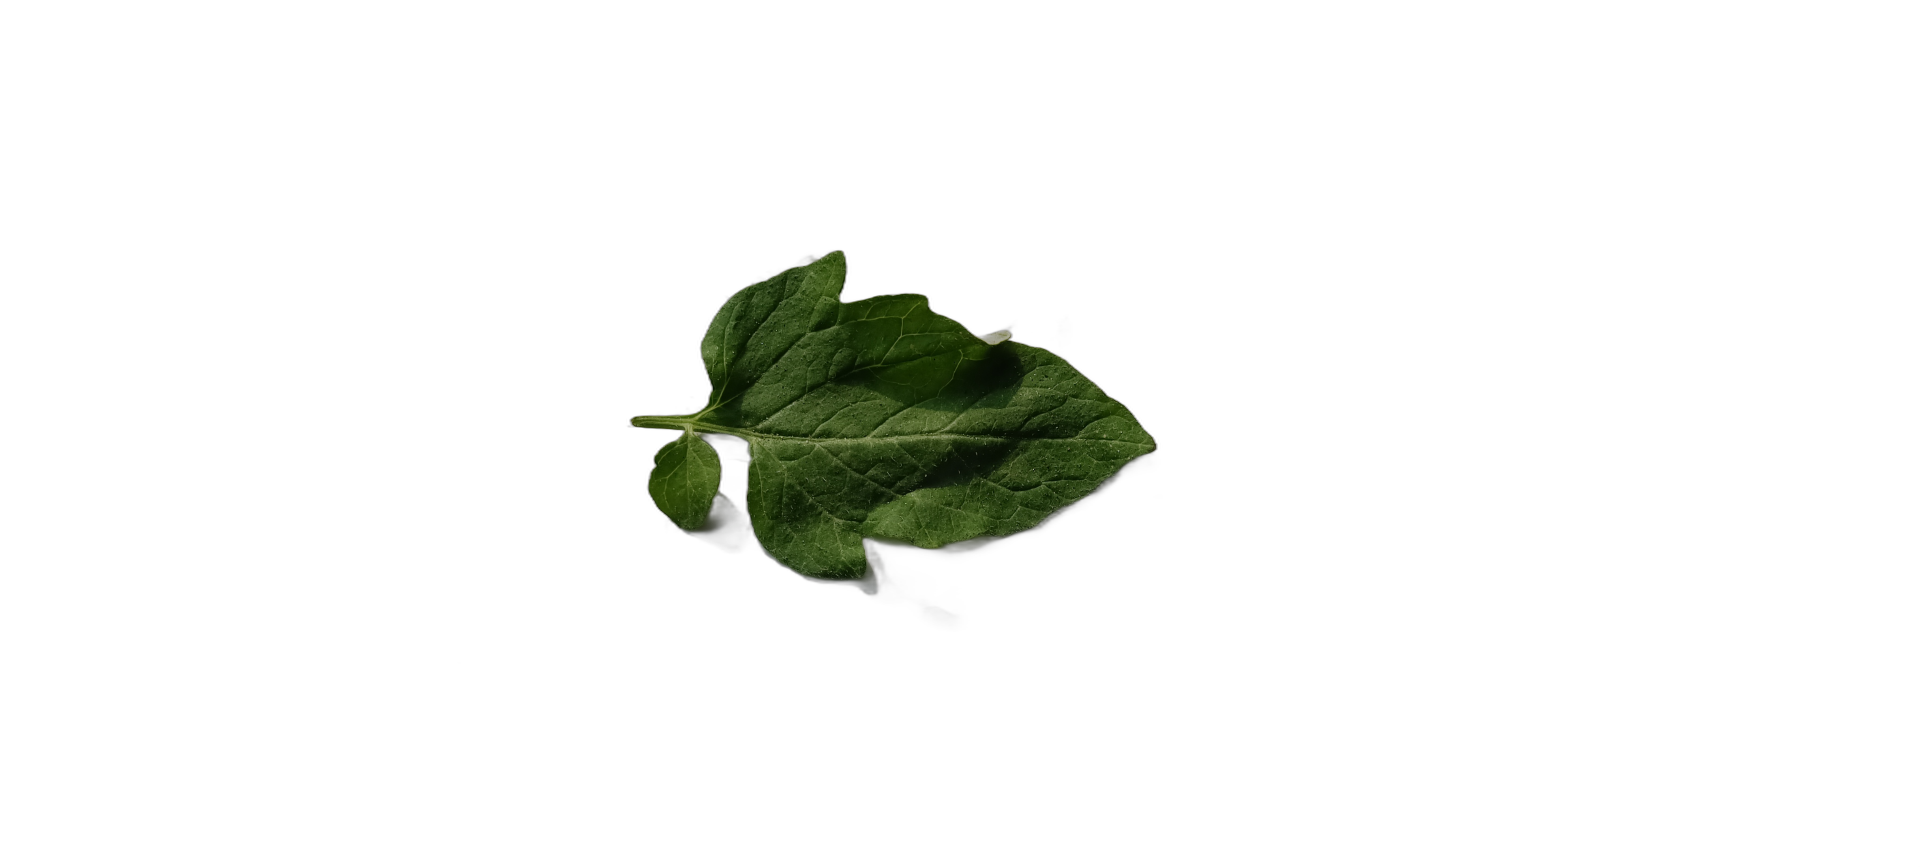
Crop: Tomato
Label: Spot